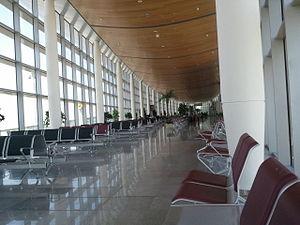
L'aéroport international de Borg El Arab est un airport desservant la ville d'Alexandrie, en Égypte. C'est le principal aéroport de la ville depuis la fermeture en décembre 2011 de l'aéroport El Nouzha, en rénovation.